Damgalnuna

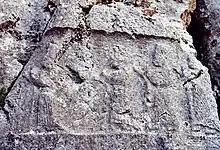
A procession of goddesses, including Damkina (Damgalnuna), in the Yazılıkaya sanctuary.

Damgalnuna, also known as Damkina, was a Mesopotamian goddess regarded as the wife of the god Enki. Her character is poorly defined in known sources, though it is known that like her husband she was associated with ritual purification and that she was believed to intercede with him on behalf of supplicants. Among the deities regarded as their children were Nanshe and Asalluhi. While the myth "Enki and Ninhursag" treats her as interchangeable with the goddess mentioned in its title, they were usually separate from each other. The cities of Eridu and Malgium were regarded as Damgalnuna's cult centers. She was also worshiped in other settlements, such as Nippur, Sippar and Kalhu, and possibly as early as in the third millennium BCE was incorporated into the Hurrian pantheon. She appears in a number of myths, including the Enūma Eliš, though only a single composition, "Damkina's Bond", is focused on her.